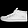
Label: Sneaker